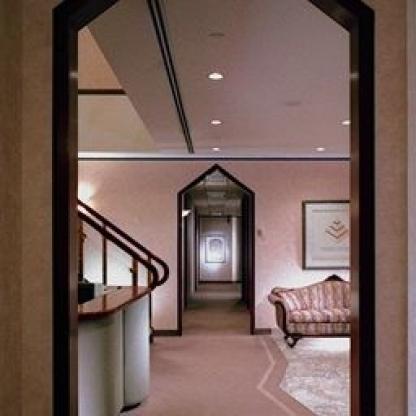
Scene: Indoor